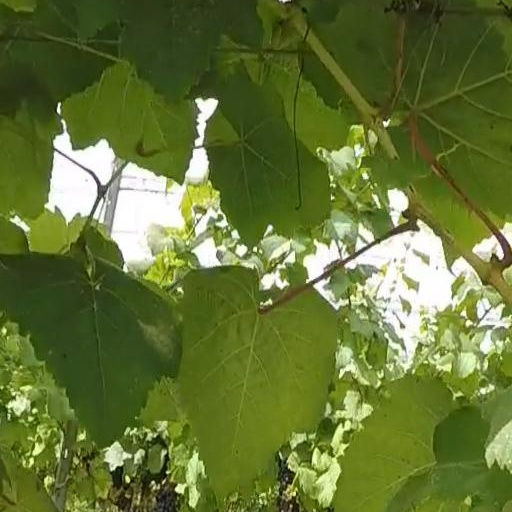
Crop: grape